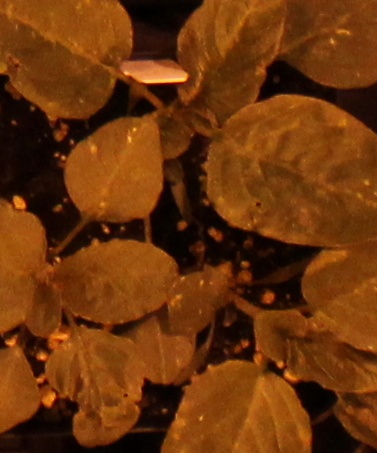
Label: Redroot Pigweed